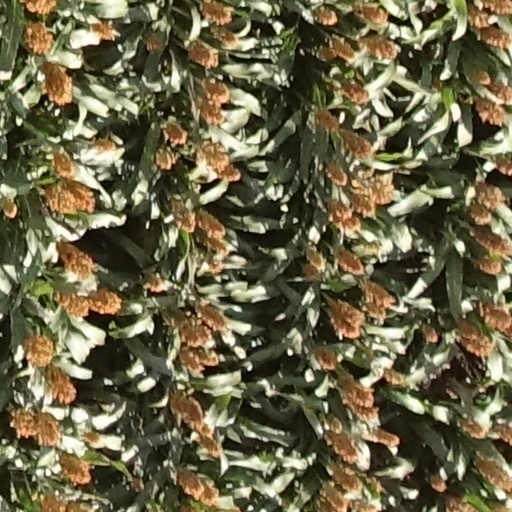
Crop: sorghum